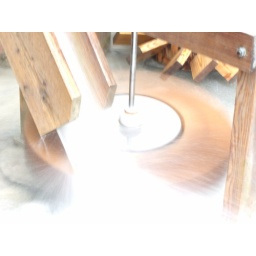
A water spinning device in the mountains between San candido, Italy and Lienz, Austria.